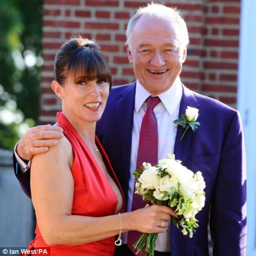
woman and politician where their wedding ceremony was held .